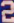
Number: 2